Surf break

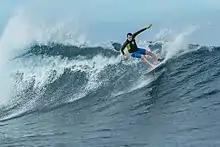
Cloudbreak

A reef break happens when a wave breaks over a coral reef or a rocky seabed. Examples are Cloudbreak in Fiji and Jaws in Maui.